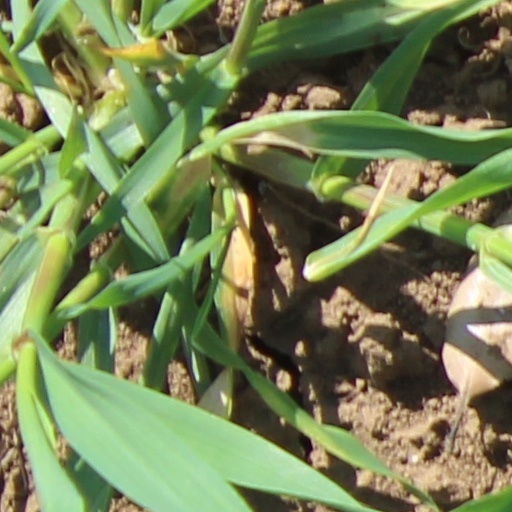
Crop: wheat